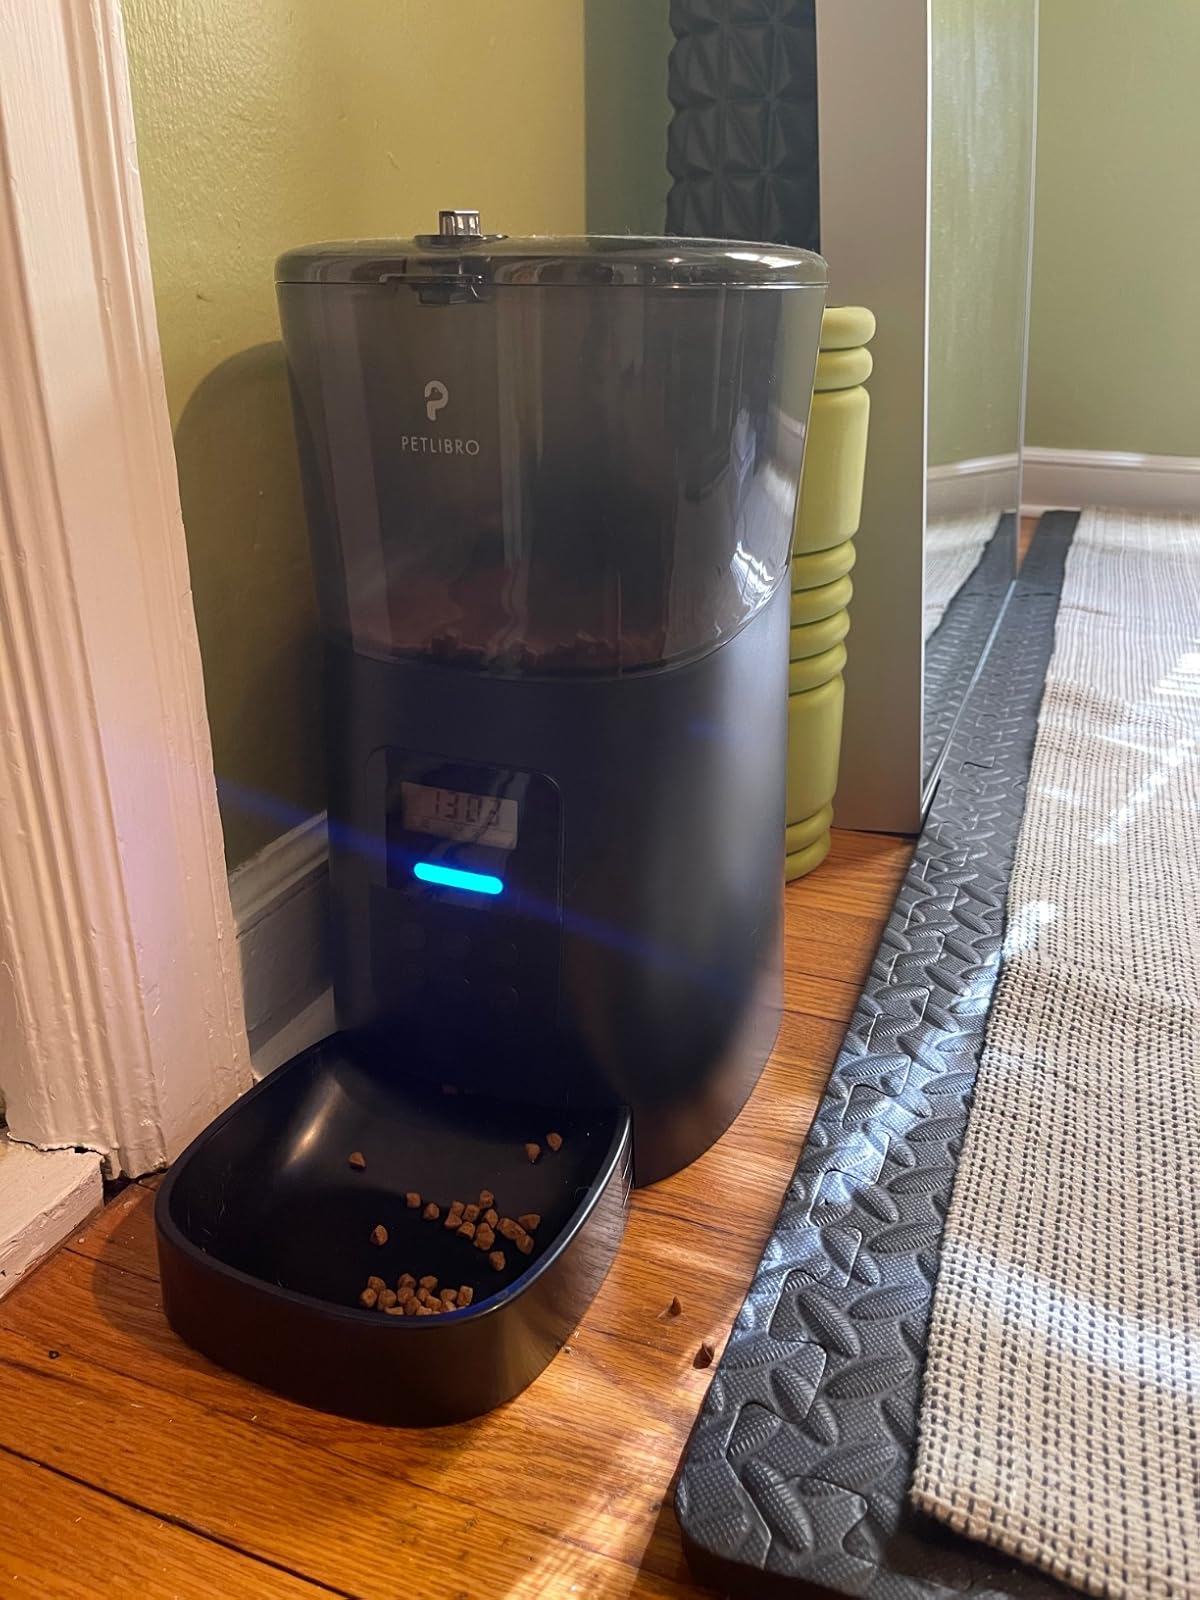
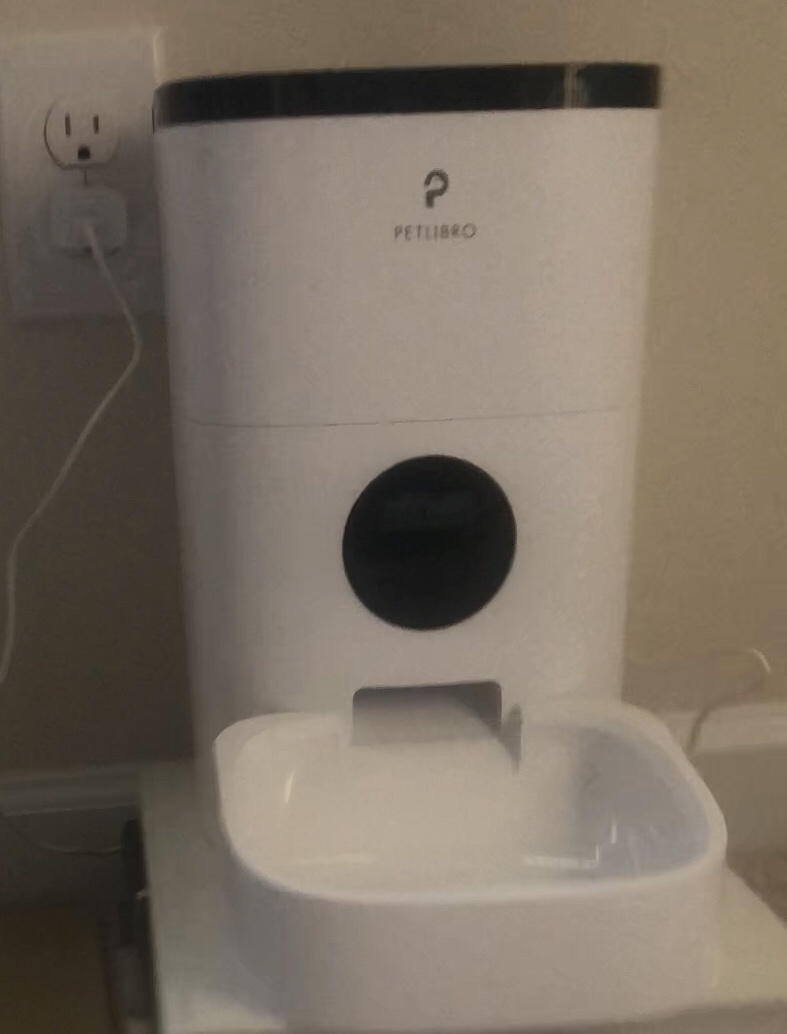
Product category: items_feeder
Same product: no